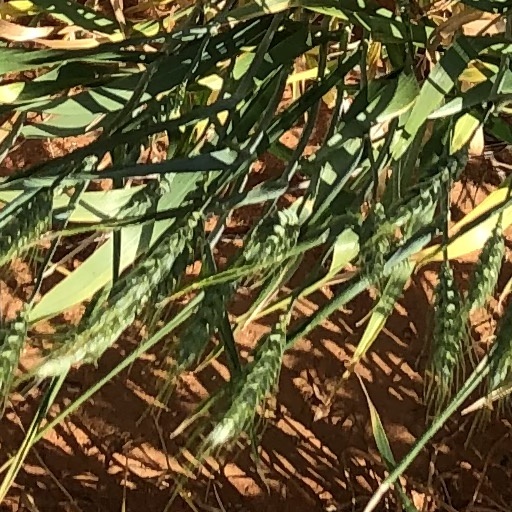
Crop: wheat